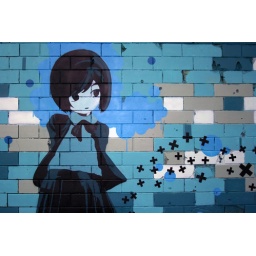
A painting of a girl on the wall of the tunnel underneath Waterloo Station - part of Banksy's Cans Festival